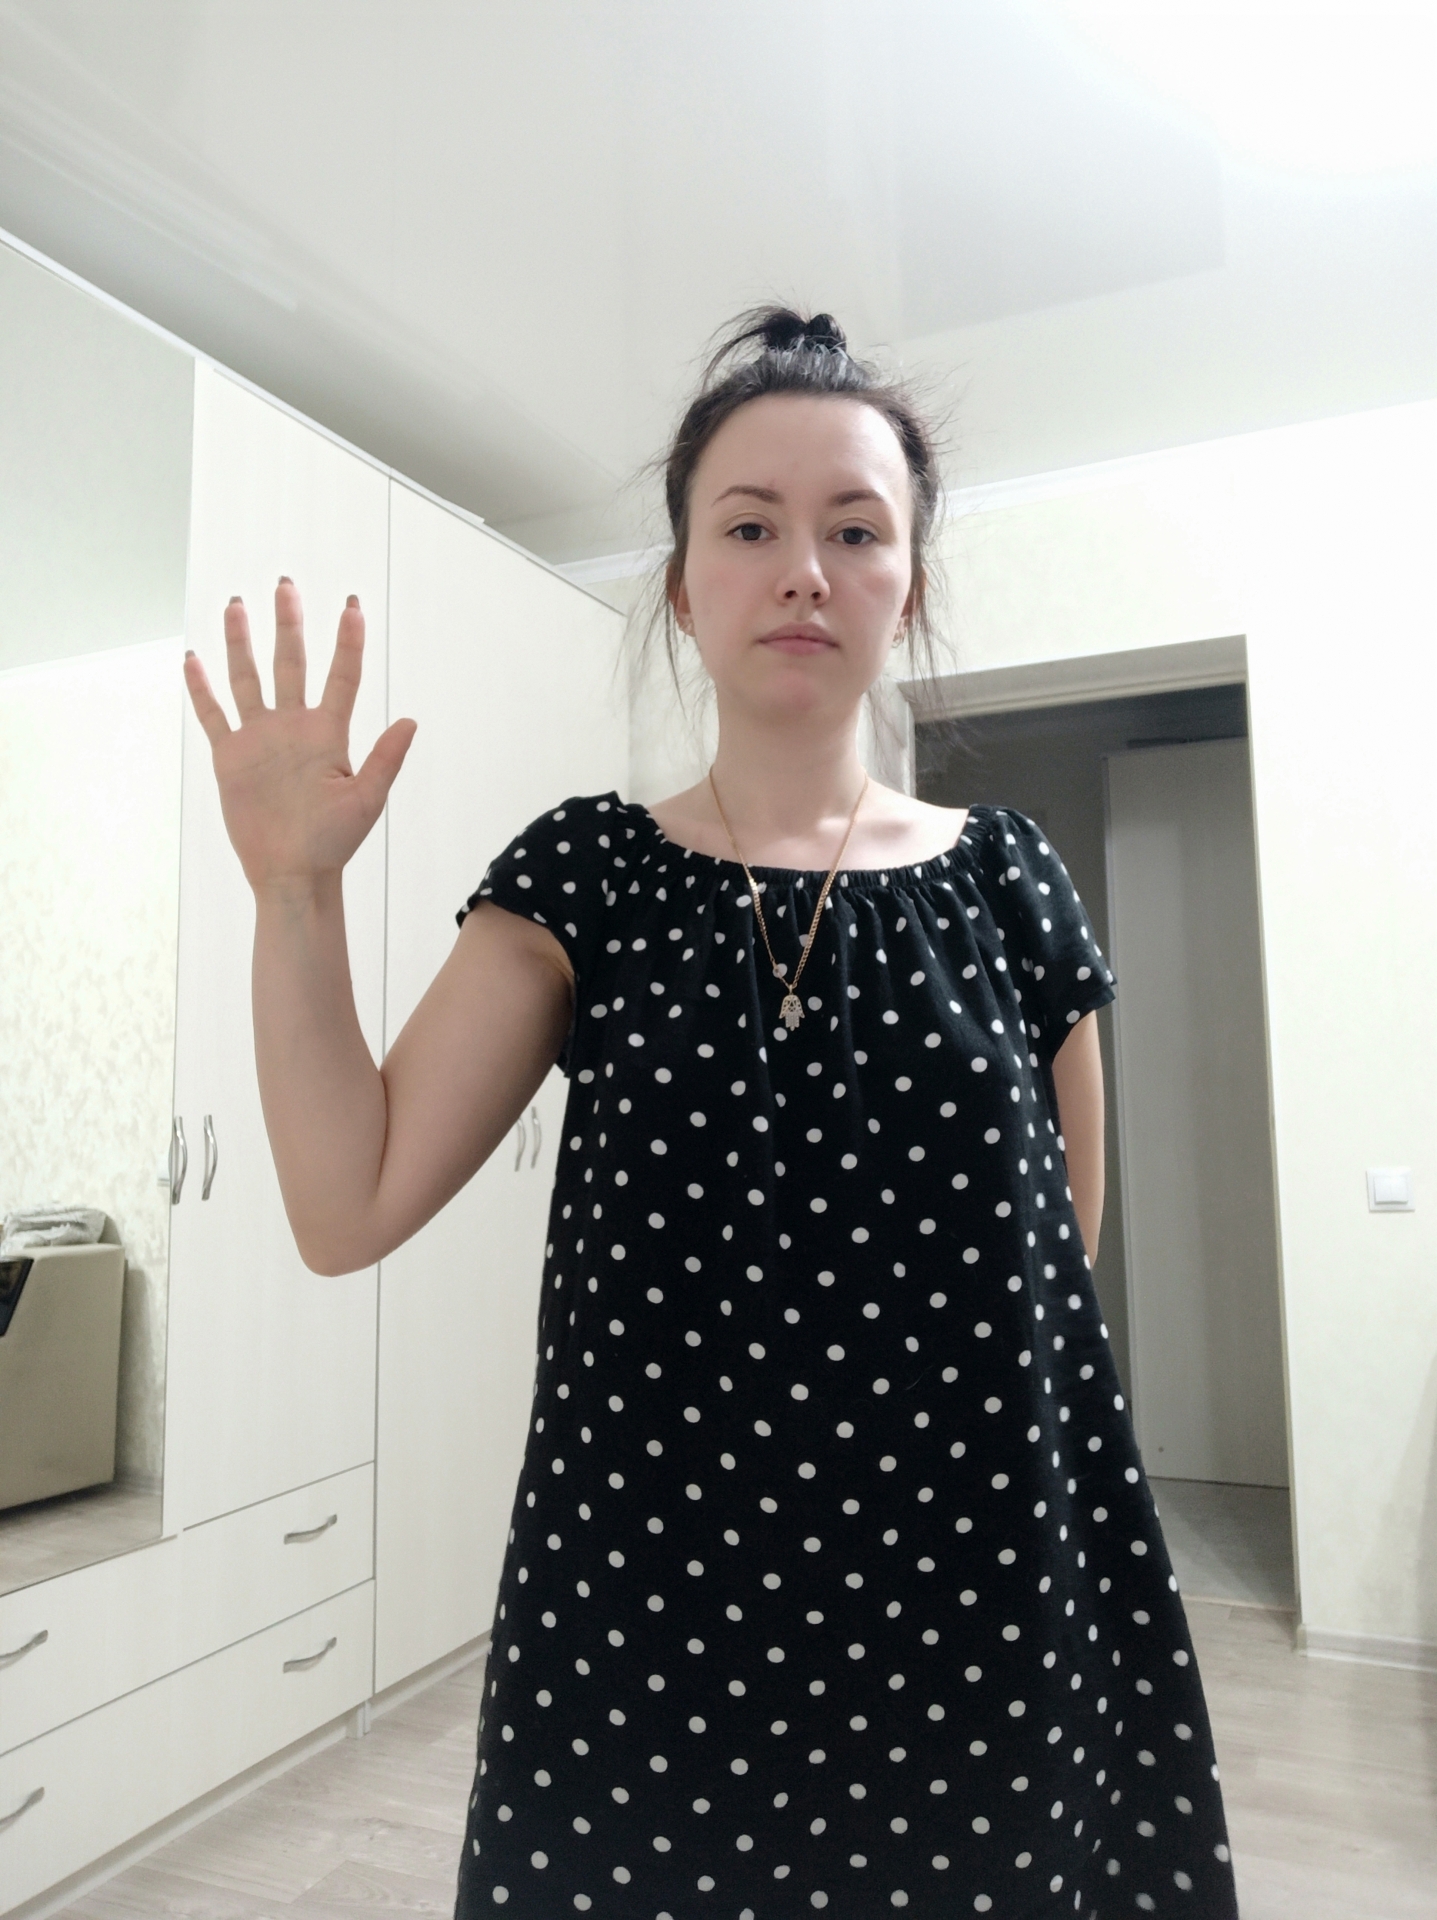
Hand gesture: palm